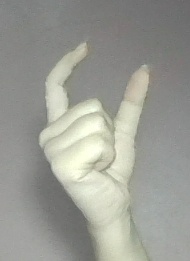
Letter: nun